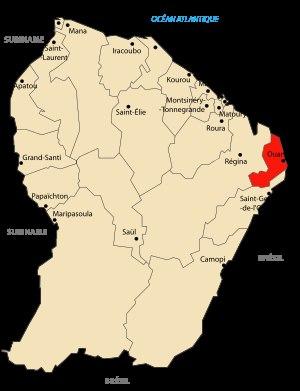
Ouanary est une commune française de la Guyane.